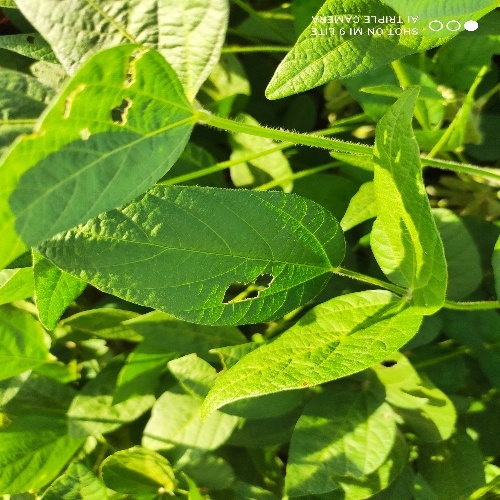
Label: Caterpillar